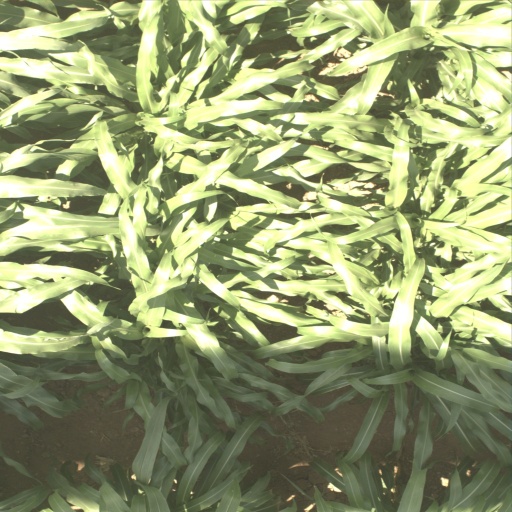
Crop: sorghum